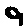
Label: 9